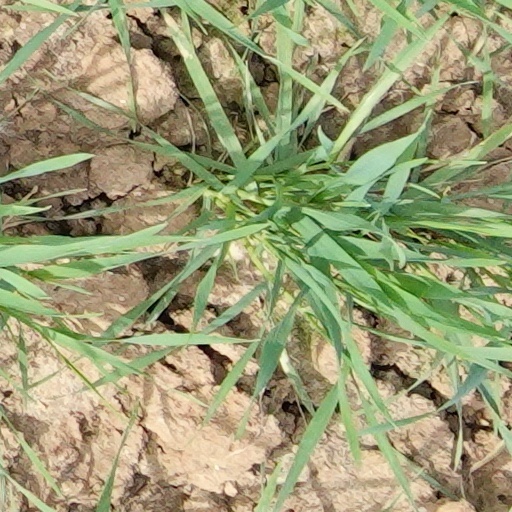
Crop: wheat